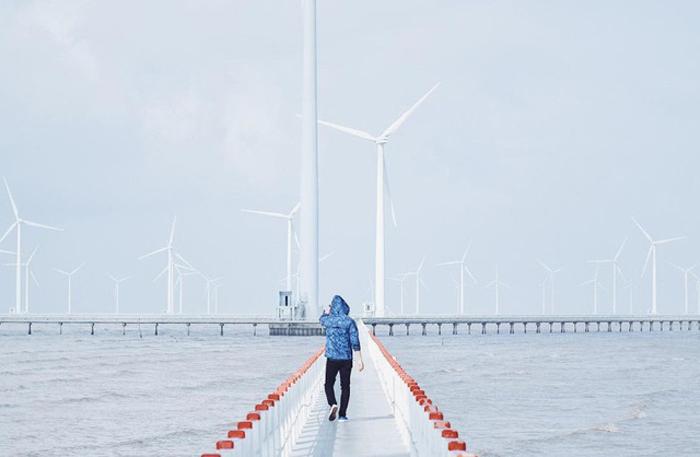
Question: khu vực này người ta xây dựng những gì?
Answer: những tuabin năng lượng gió